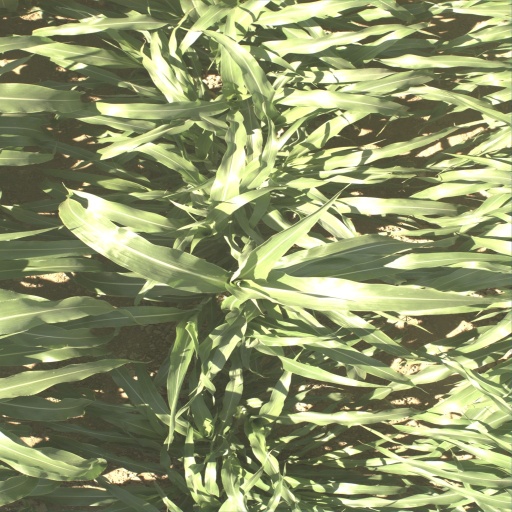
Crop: sorghum